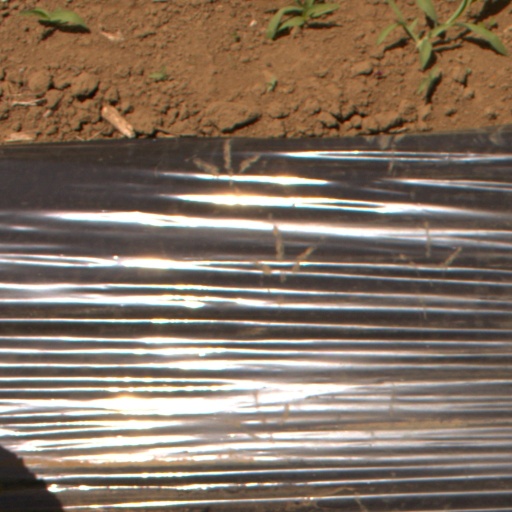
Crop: Jerusalem artichoke